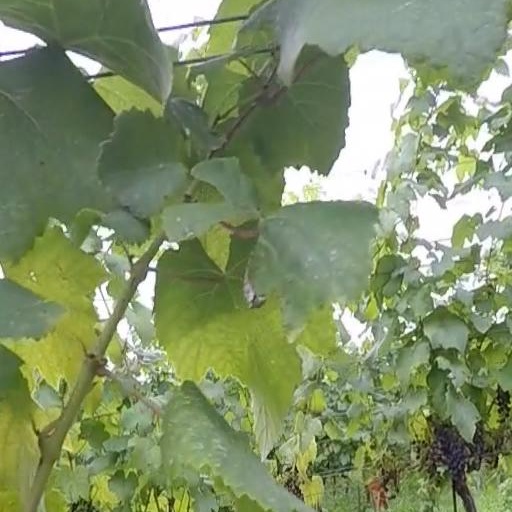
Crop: grape